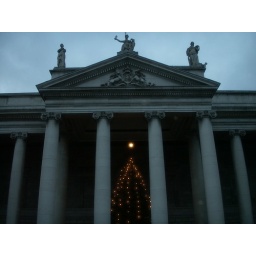
the christmas tree in dublin at.. i dont remember what building thid was